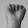
ASL letter: A